Hastinapur

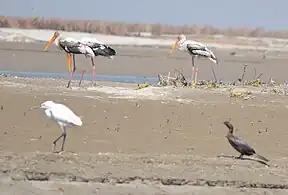

The Karna Temple is located near the Pandeshwar temple on an old ravine along the bank of the Ganges. The Shivling inside the Karna Temple is believed to be established by Karna, one of the prominent figures in the "Mahabharata".